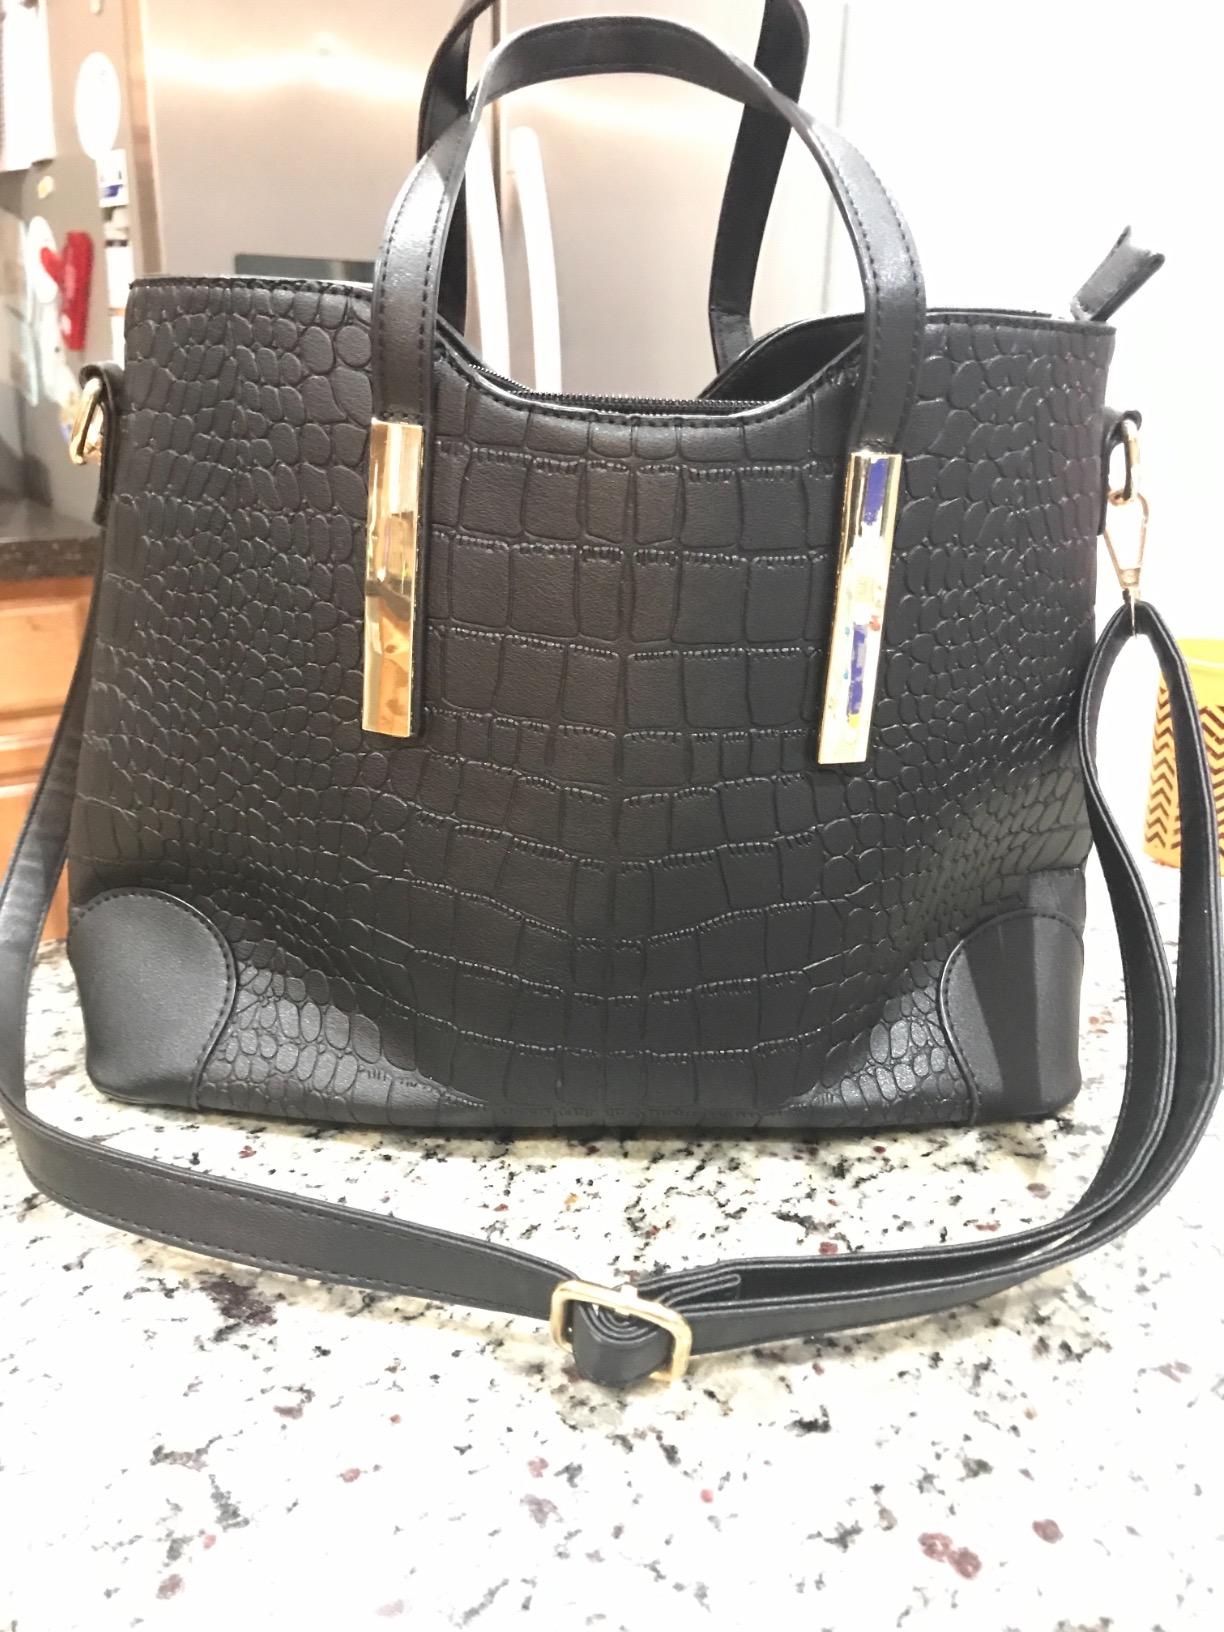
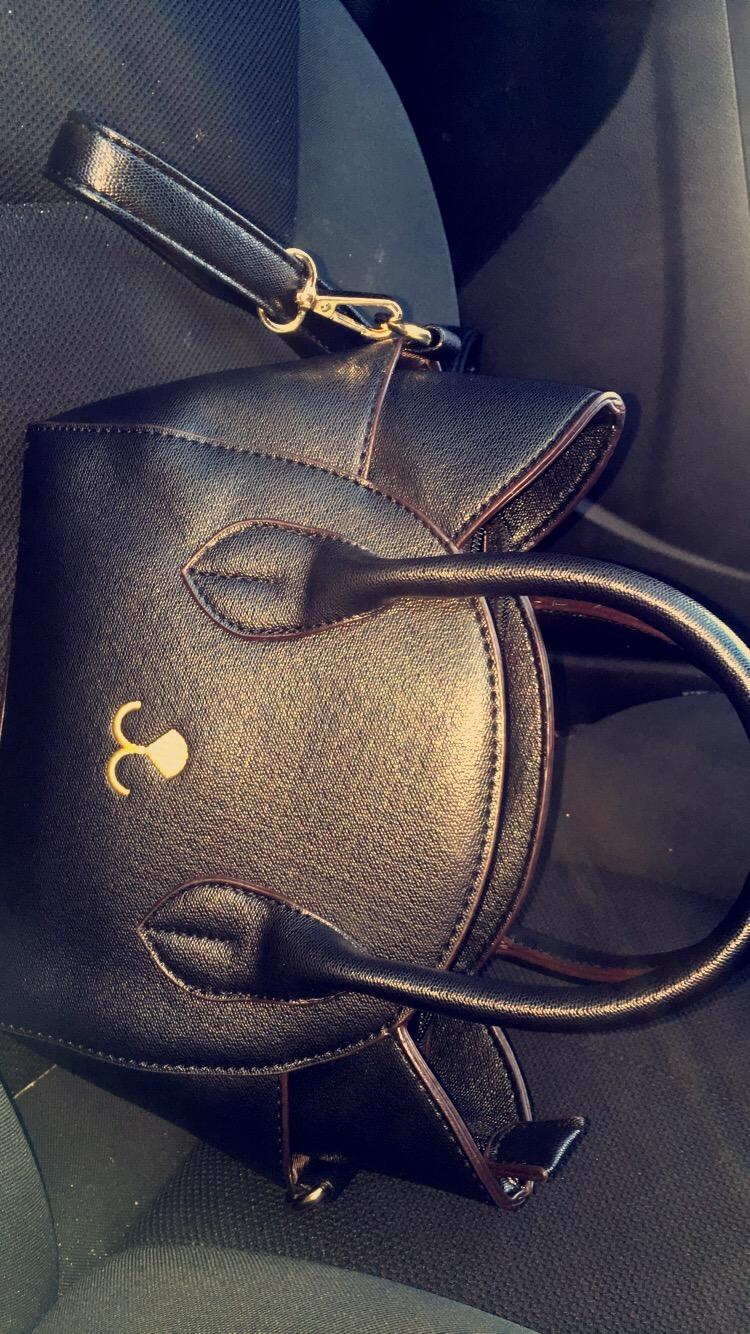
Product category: accessories_handbag
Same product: no